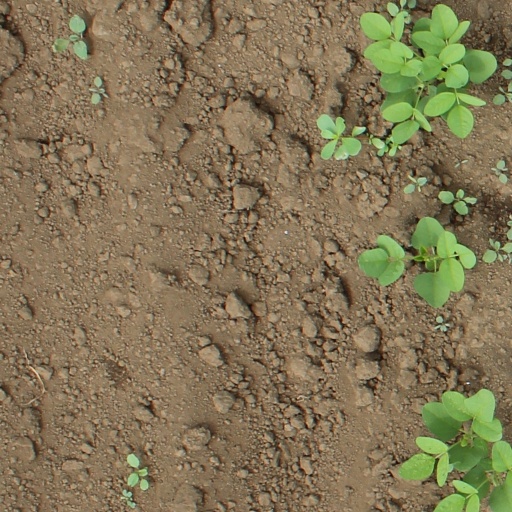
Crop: soybean